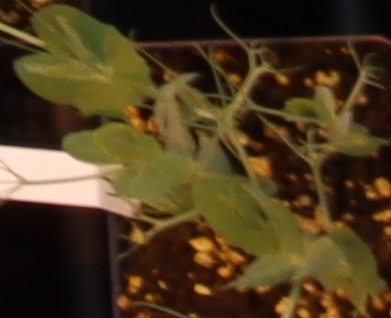
Label: Field Pea